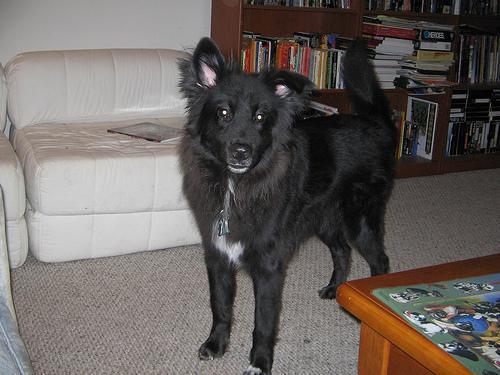
collie